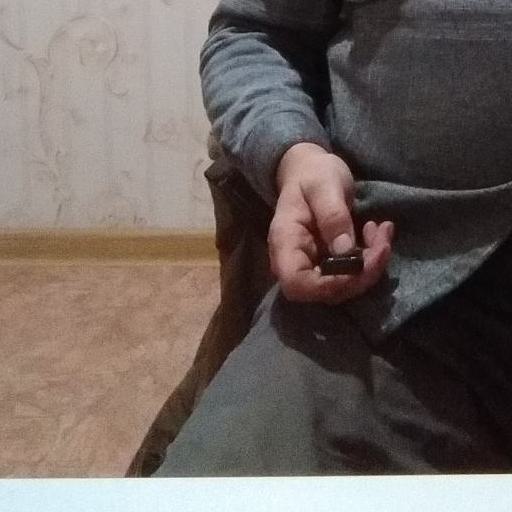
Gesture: no_gesture